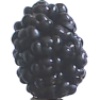
Label: mulberry